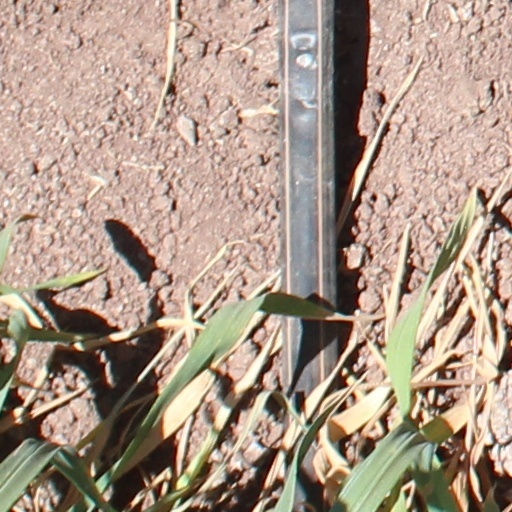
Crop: wheat